Ryan Craig

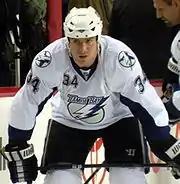
With the Lightning in 2009.

As a youth, Craig played in the 1996 Quebec International Pee-Wee Hockey Tournament with a minor ice hockey team from Abbotsford, British Columbia.